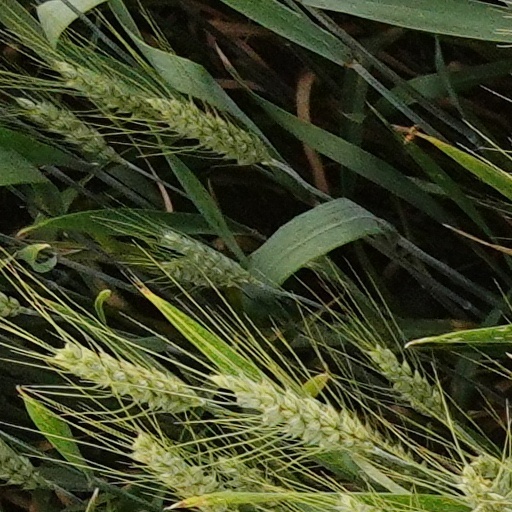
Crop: wheat